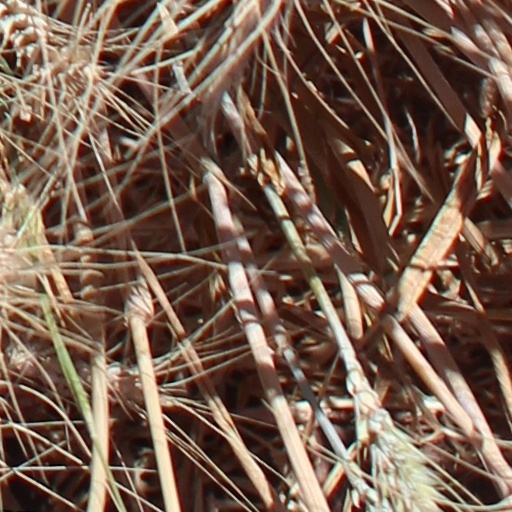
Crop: wheat